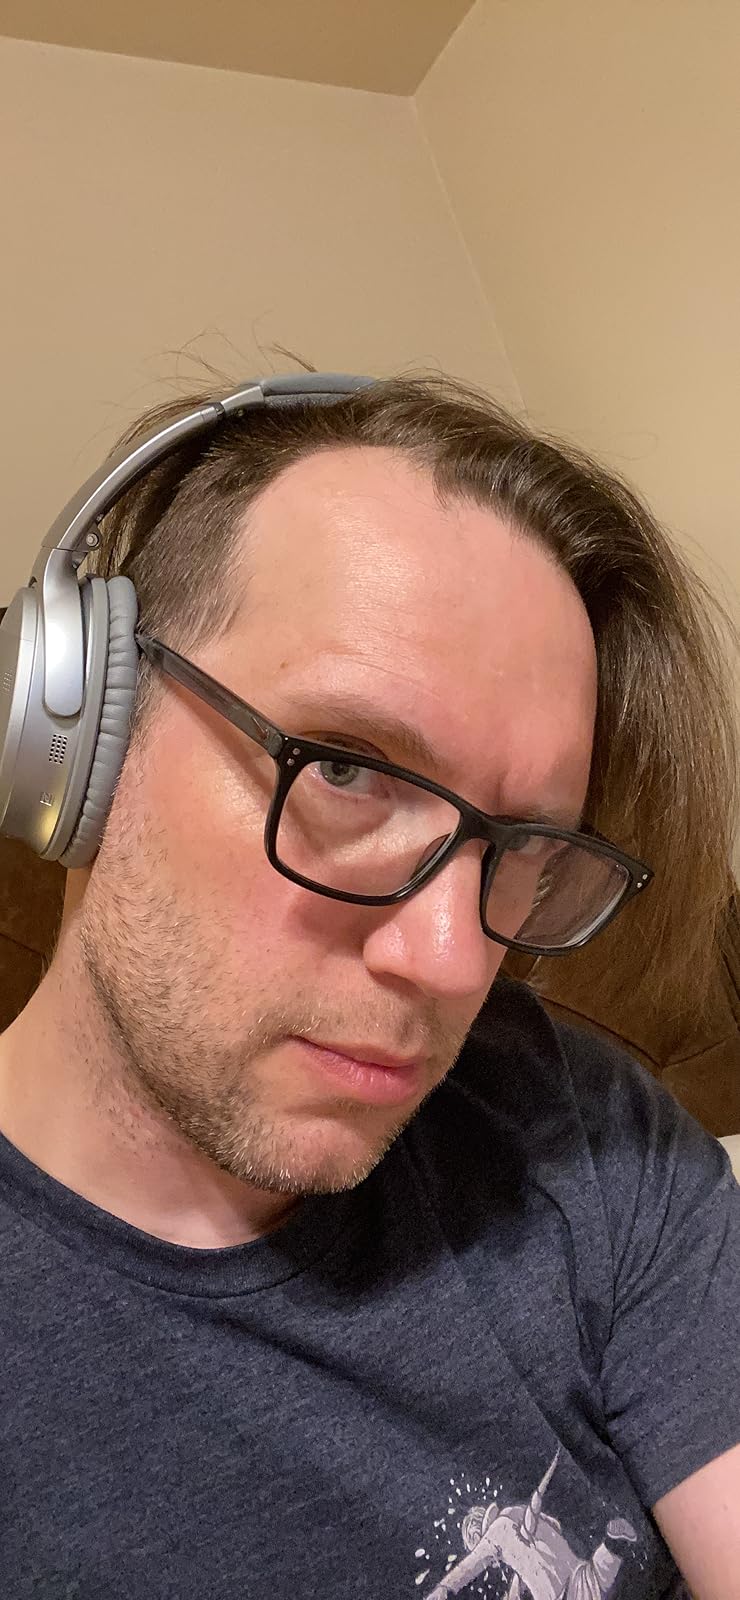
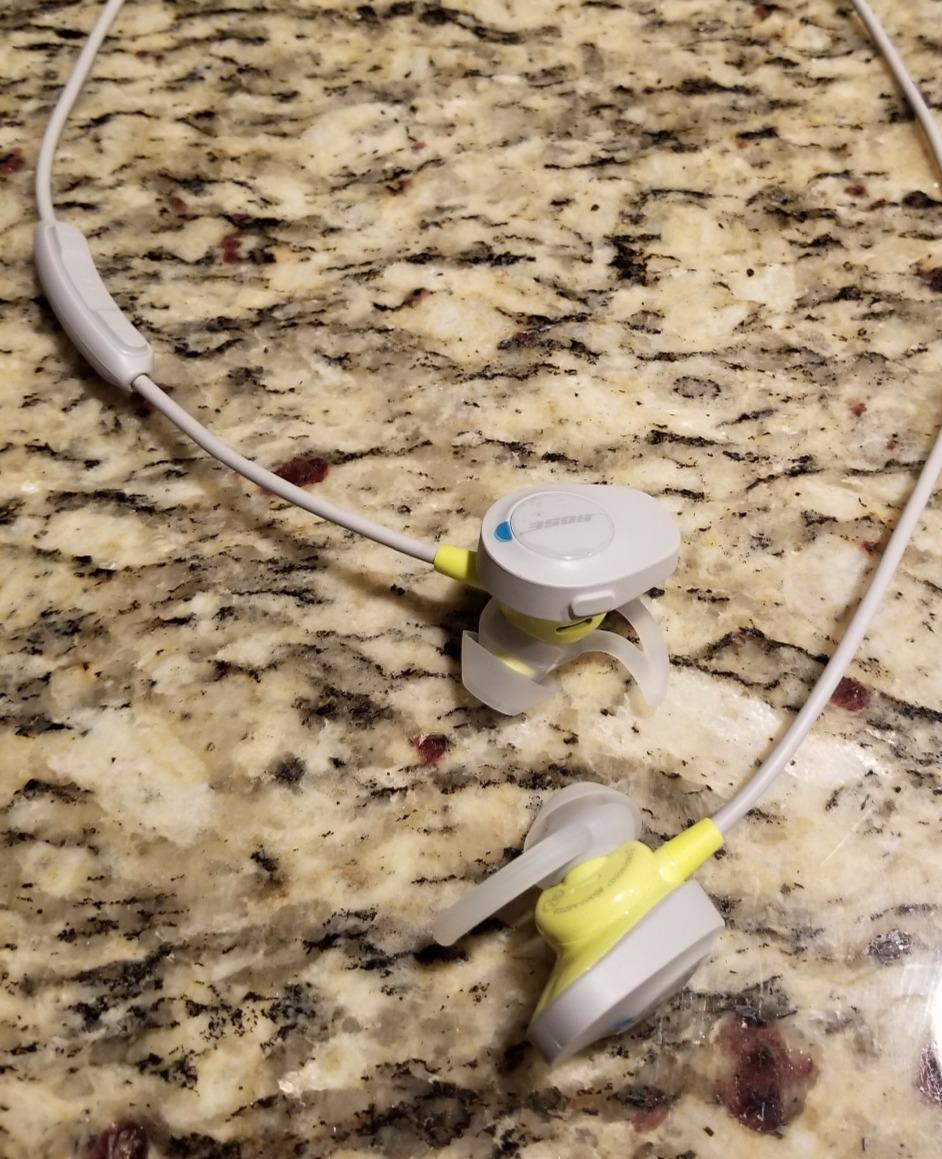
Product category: headphones
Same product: no